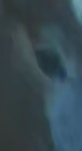
Face region: eyes (orbital_tightening_and_eye_area)
Pain indicator: obviously_present